Thyella Patras F.C.

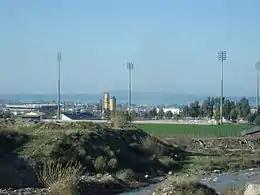
Fotis Aravantinos Stadium

For many years, the team used the Prosfygika Stadium located in the Prosfygika neighborhood of Patras as its home ground. Today, however, it plays at its privately owned stadium, constructed thanks to the efforts of former club president and player Fotis Aravantinos, Dimitris Andresas, and current president Panagiotis Thanopoulos.